Dele Momodu

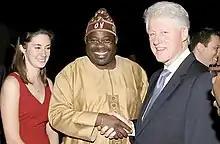
Dele Momodu and former President Bill Clinton

In May 1988, Momodu got his first job as staff writer with "African Concord" magazine, owned by Moshood Kashimawo Olawale Abiola. A year later, Momodu was transferred to "Weekend Concord" as a pioneer staff. He wrote the first cover story for the paper in March 1989. He also contributed to other publications such as the "National Concord", "Sunday Concord", "Business Concord" and the Yoruba newspaper "Isokan". In May 1989, he became literary editor, within six months he became news editor of the "Weekend Concord". Between May 1990 and September 1991 he edited May Ellen Ezekiel's "Classique", a celebrity magazine, an appointment that made him the highest paid editor in Nigeria. He resigned and tried his hand at doing business as a bread distributor for his mentor Moshood Abiola, who owned "Wonderloaf". Following this, Momodu started a public relations outfit, Celebrities-Goodwill Limited, which managed the accounts of Moshood Abiola, Mike Adenuga, and Hakeem Belo-Osagie.